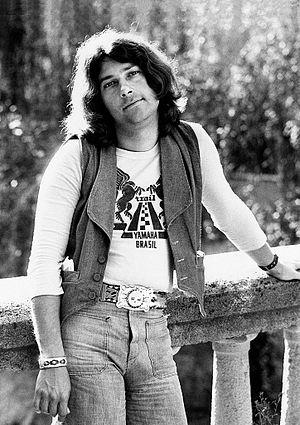
Eumir Deodato est un pianiste, compositeur, arrangeur et producteur brésilien très réputé dans le milieu de la bossa nova, du jazz, de la pop et en tant que compositeur et arrangeur pour des musiques de films et de séries TV. Il s'est aussi illustré dans sa capacité à mêler les formes habituelles du big band ou du combo avec des éléments rock/pop, rhythm and blues/funk, bossa nova/latin jazz, et avec des sources d'inspiration symphoniques et classiques.